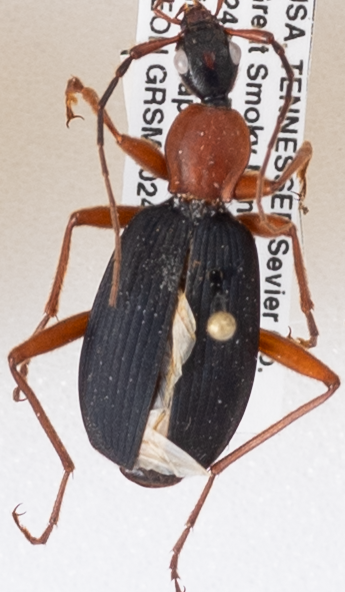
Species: Galerita bicolor
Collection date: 2018-06-12 04:00:00
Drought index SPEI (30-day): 0.792
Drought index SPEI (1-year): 0.3
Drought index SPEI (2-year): -0.348